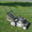
Label: lawn_mower